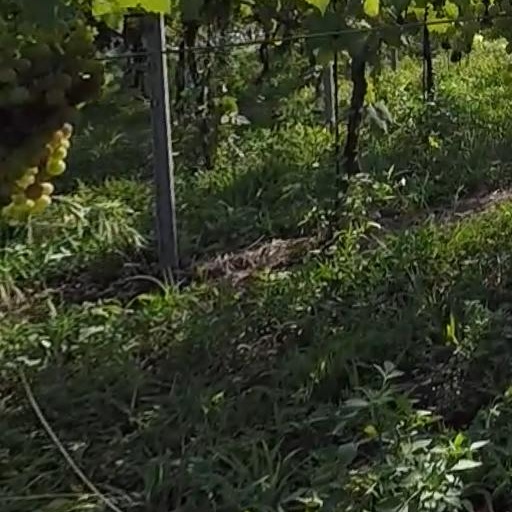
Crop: grape